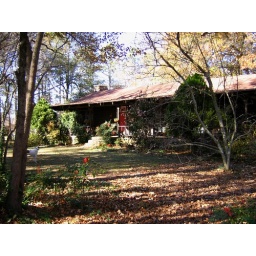
My folks' house - a large, warm log house surrounded by flowers and trees.